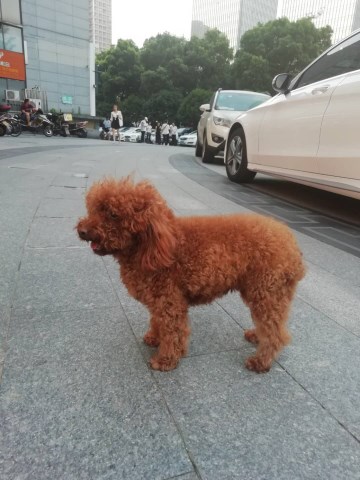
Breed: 2925-n000114-toy_poodle